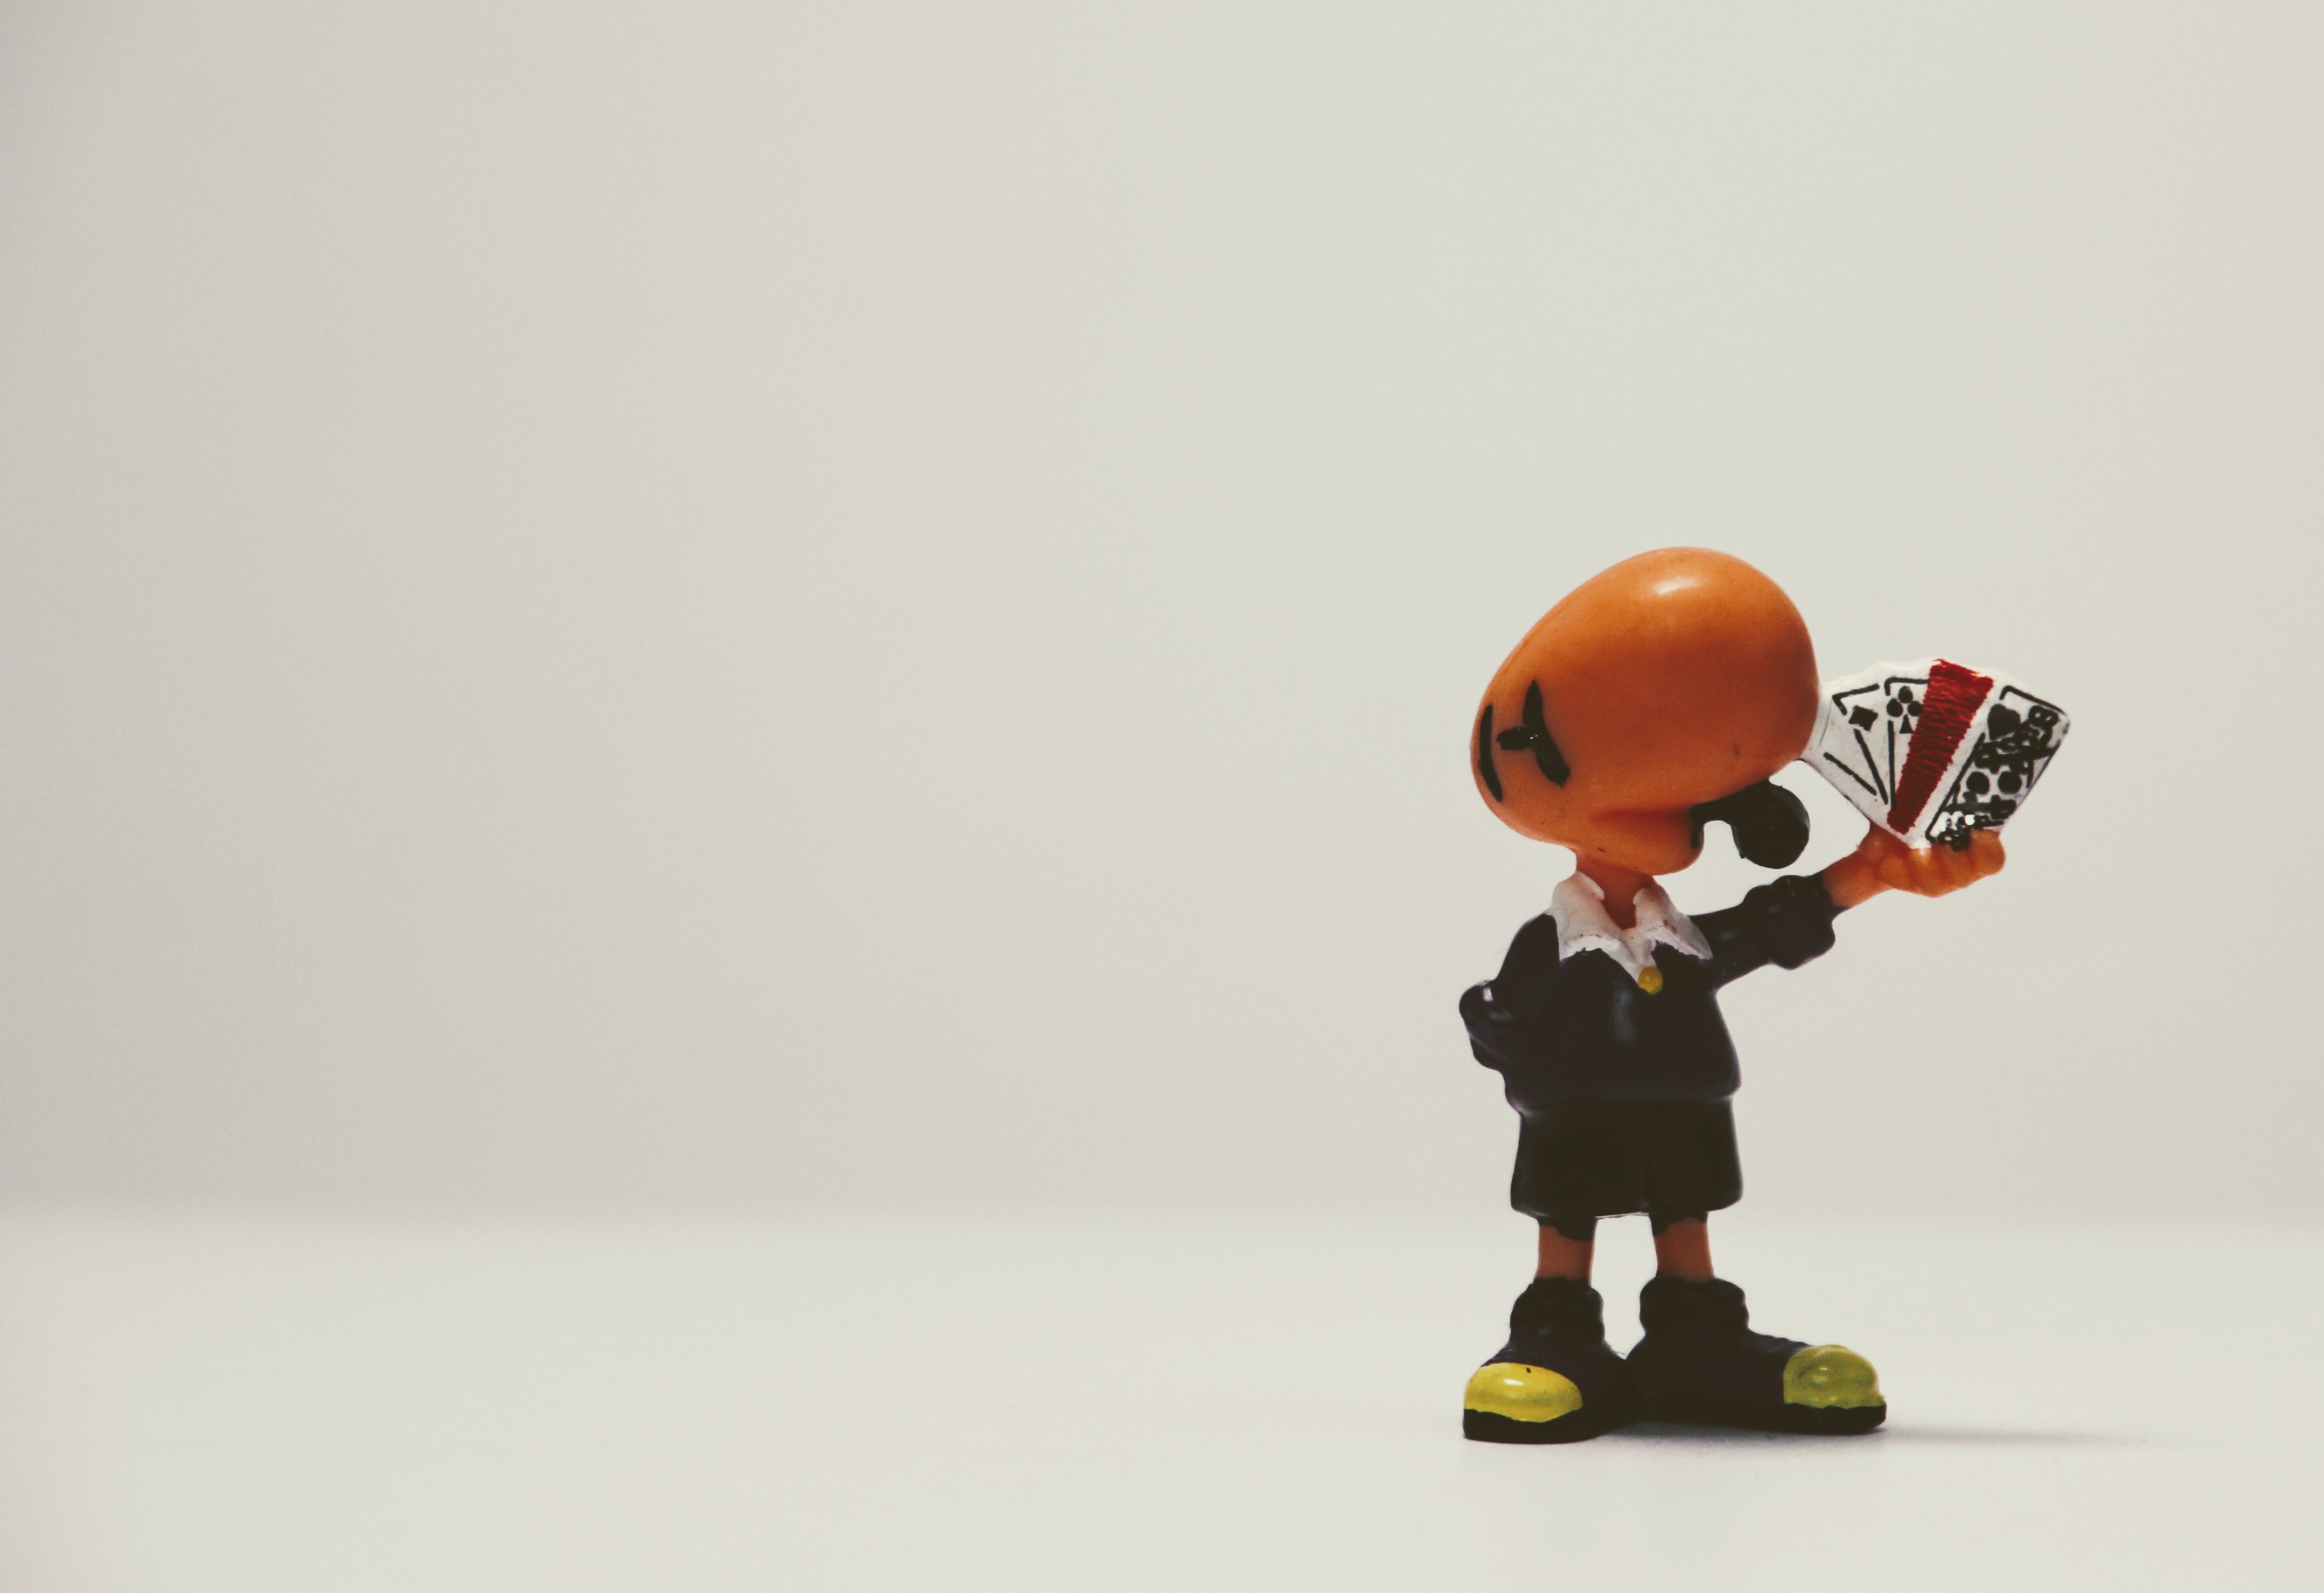
sport, football, toy, figure, figurine, toys, lego, action figure, filter, referee, modena, berraschungseifigur, bill body